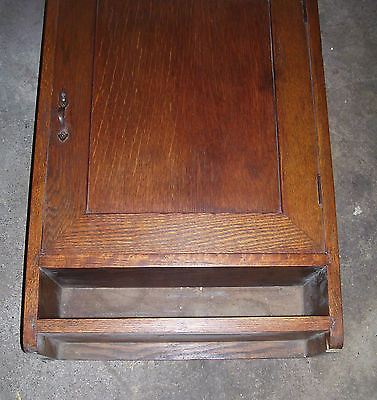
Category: cabinet